Cuban intervention in Angola

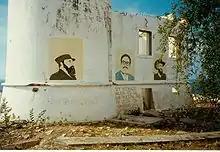
Destroyed lighthouse in Lobito, Angola, 1995

The Cubans had high hopes that after their victory in Angola, in co-operation with the USSR, they could remove all of southern Africa from the influence of the U.S. and China. In Angola, they put up dozens of training camps for Namibian (SWAPO), Rhodesian (ZAPU) and South African (ANC) guerrillas. An SADF intelligence report in 1977 concluded "that SWAPO's standard of training had improved significantly because of the training they had received from the Cuban instructors". Cuba saw its second main task in training and equipping the FAPLA which the Soviets generously supplied with sophisticated weapons including tanks and an own air force with MiG-21 fighters.